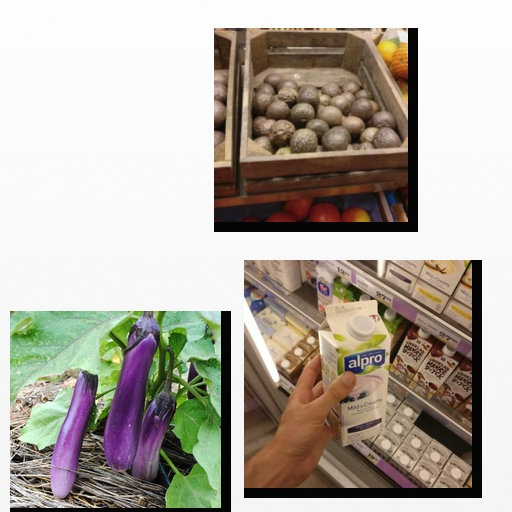
Food items: passion_fruit, eggplant, blueberry_soy_yogurt